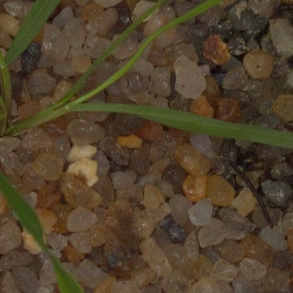
Label: loose_silkybent